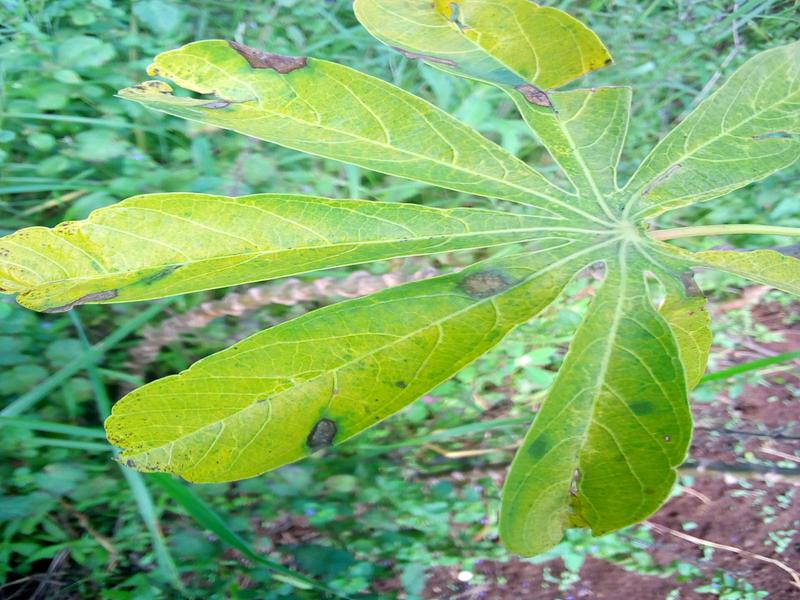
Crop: cassava
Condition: bacterial_blight